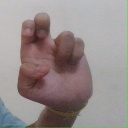
अक्षर: अ